Isadore Twersky

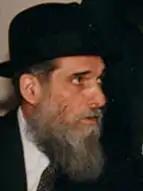

Isadore Twersky (also known as Yitzhak Asher Twersky, October 9, 1930 – October 12, 1997) was an Orthodox rabbi and Hasidic Rebbe, and university professor who held the position as Nathan Littauer Professor of Hebrew Literature and Philosophy at Harvard University, a chair previously held by Harry Austryn Wolfson. Twersky was an internationally recognized authority on Rabbinic literature and Jewish philosophy. He was especially known as an international expert in the writings and influence of the 12th-century Jewish legalist and philosopher Maimonides, and Abraham ben David, the Rabad of Posquieres.